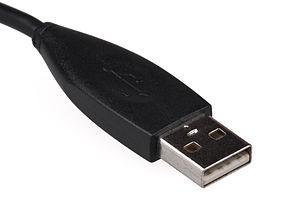
Un clavier d’ordinateur est une interface homme-machine munie de touches permettant à l'utilisateur d'entrer dans l'ordinateur une séquence de données, notamment textuelle.